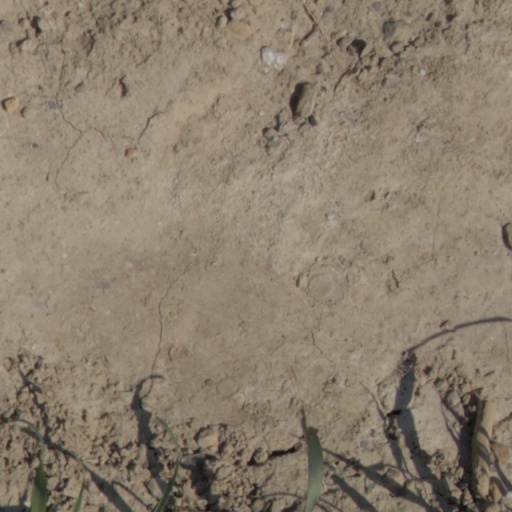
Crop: wheat